Gilles Boisvert (ice hockey)

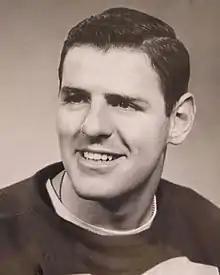
Gilles Boisvert in 1955

Jean Gilles Louis Georges Boisvert (February 15, 1933 – September 29, 2022) was a Canadian ice hockey player who played three games for the Detroit Red Wings in the National Hockey League during the 1959–60 season. The rest of his career, which lasted from 1953 to 1970, was spent in various minor leagues.